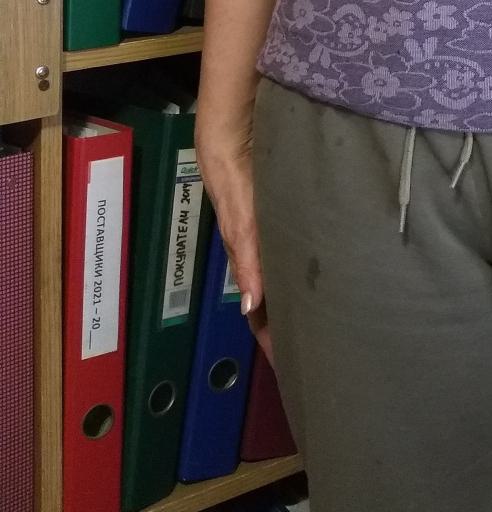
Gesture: no_gesture